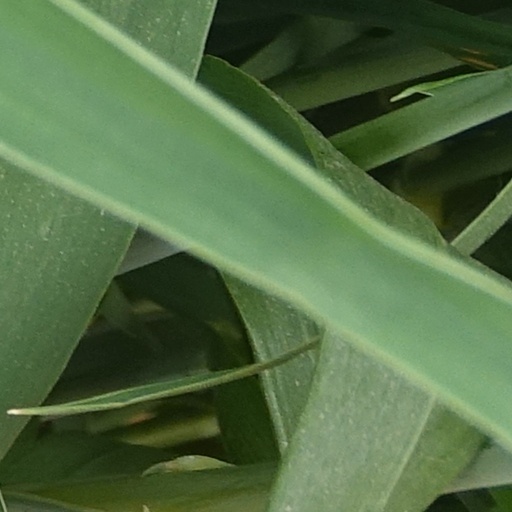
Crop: wheat